Yokote, Akita

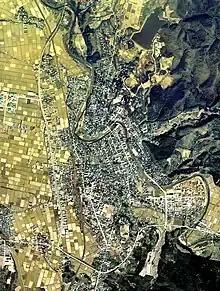
Aerial photograph of Yokote city center

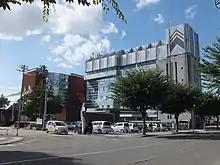
Yokote City Hall Main Office

Yokote is located in southeast corner of Akita Prefecture in the center of the Yokote Basin, the Yokote River, which flows from the Ōu Mountains to the east, flows through the urban area. It is located about 70 kilometers away from the prefectural capital at Akita city. The city has an area of about 45 kilometers east-west and about 35 kilometers north-south.